Crossways (Aiken, South Carolina)

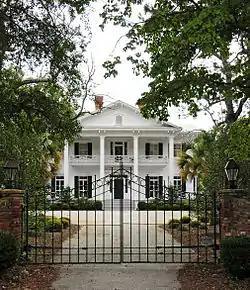

Crossways, also known as Henry Place, is a Late Victorian building in Aiken, South Carolina. It was built in 1868. It was listed on the National Register of Historic Places in 1997.